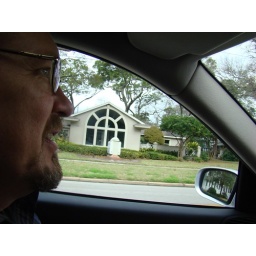
This is Steve, a house and the road behind in the rear view mirror.